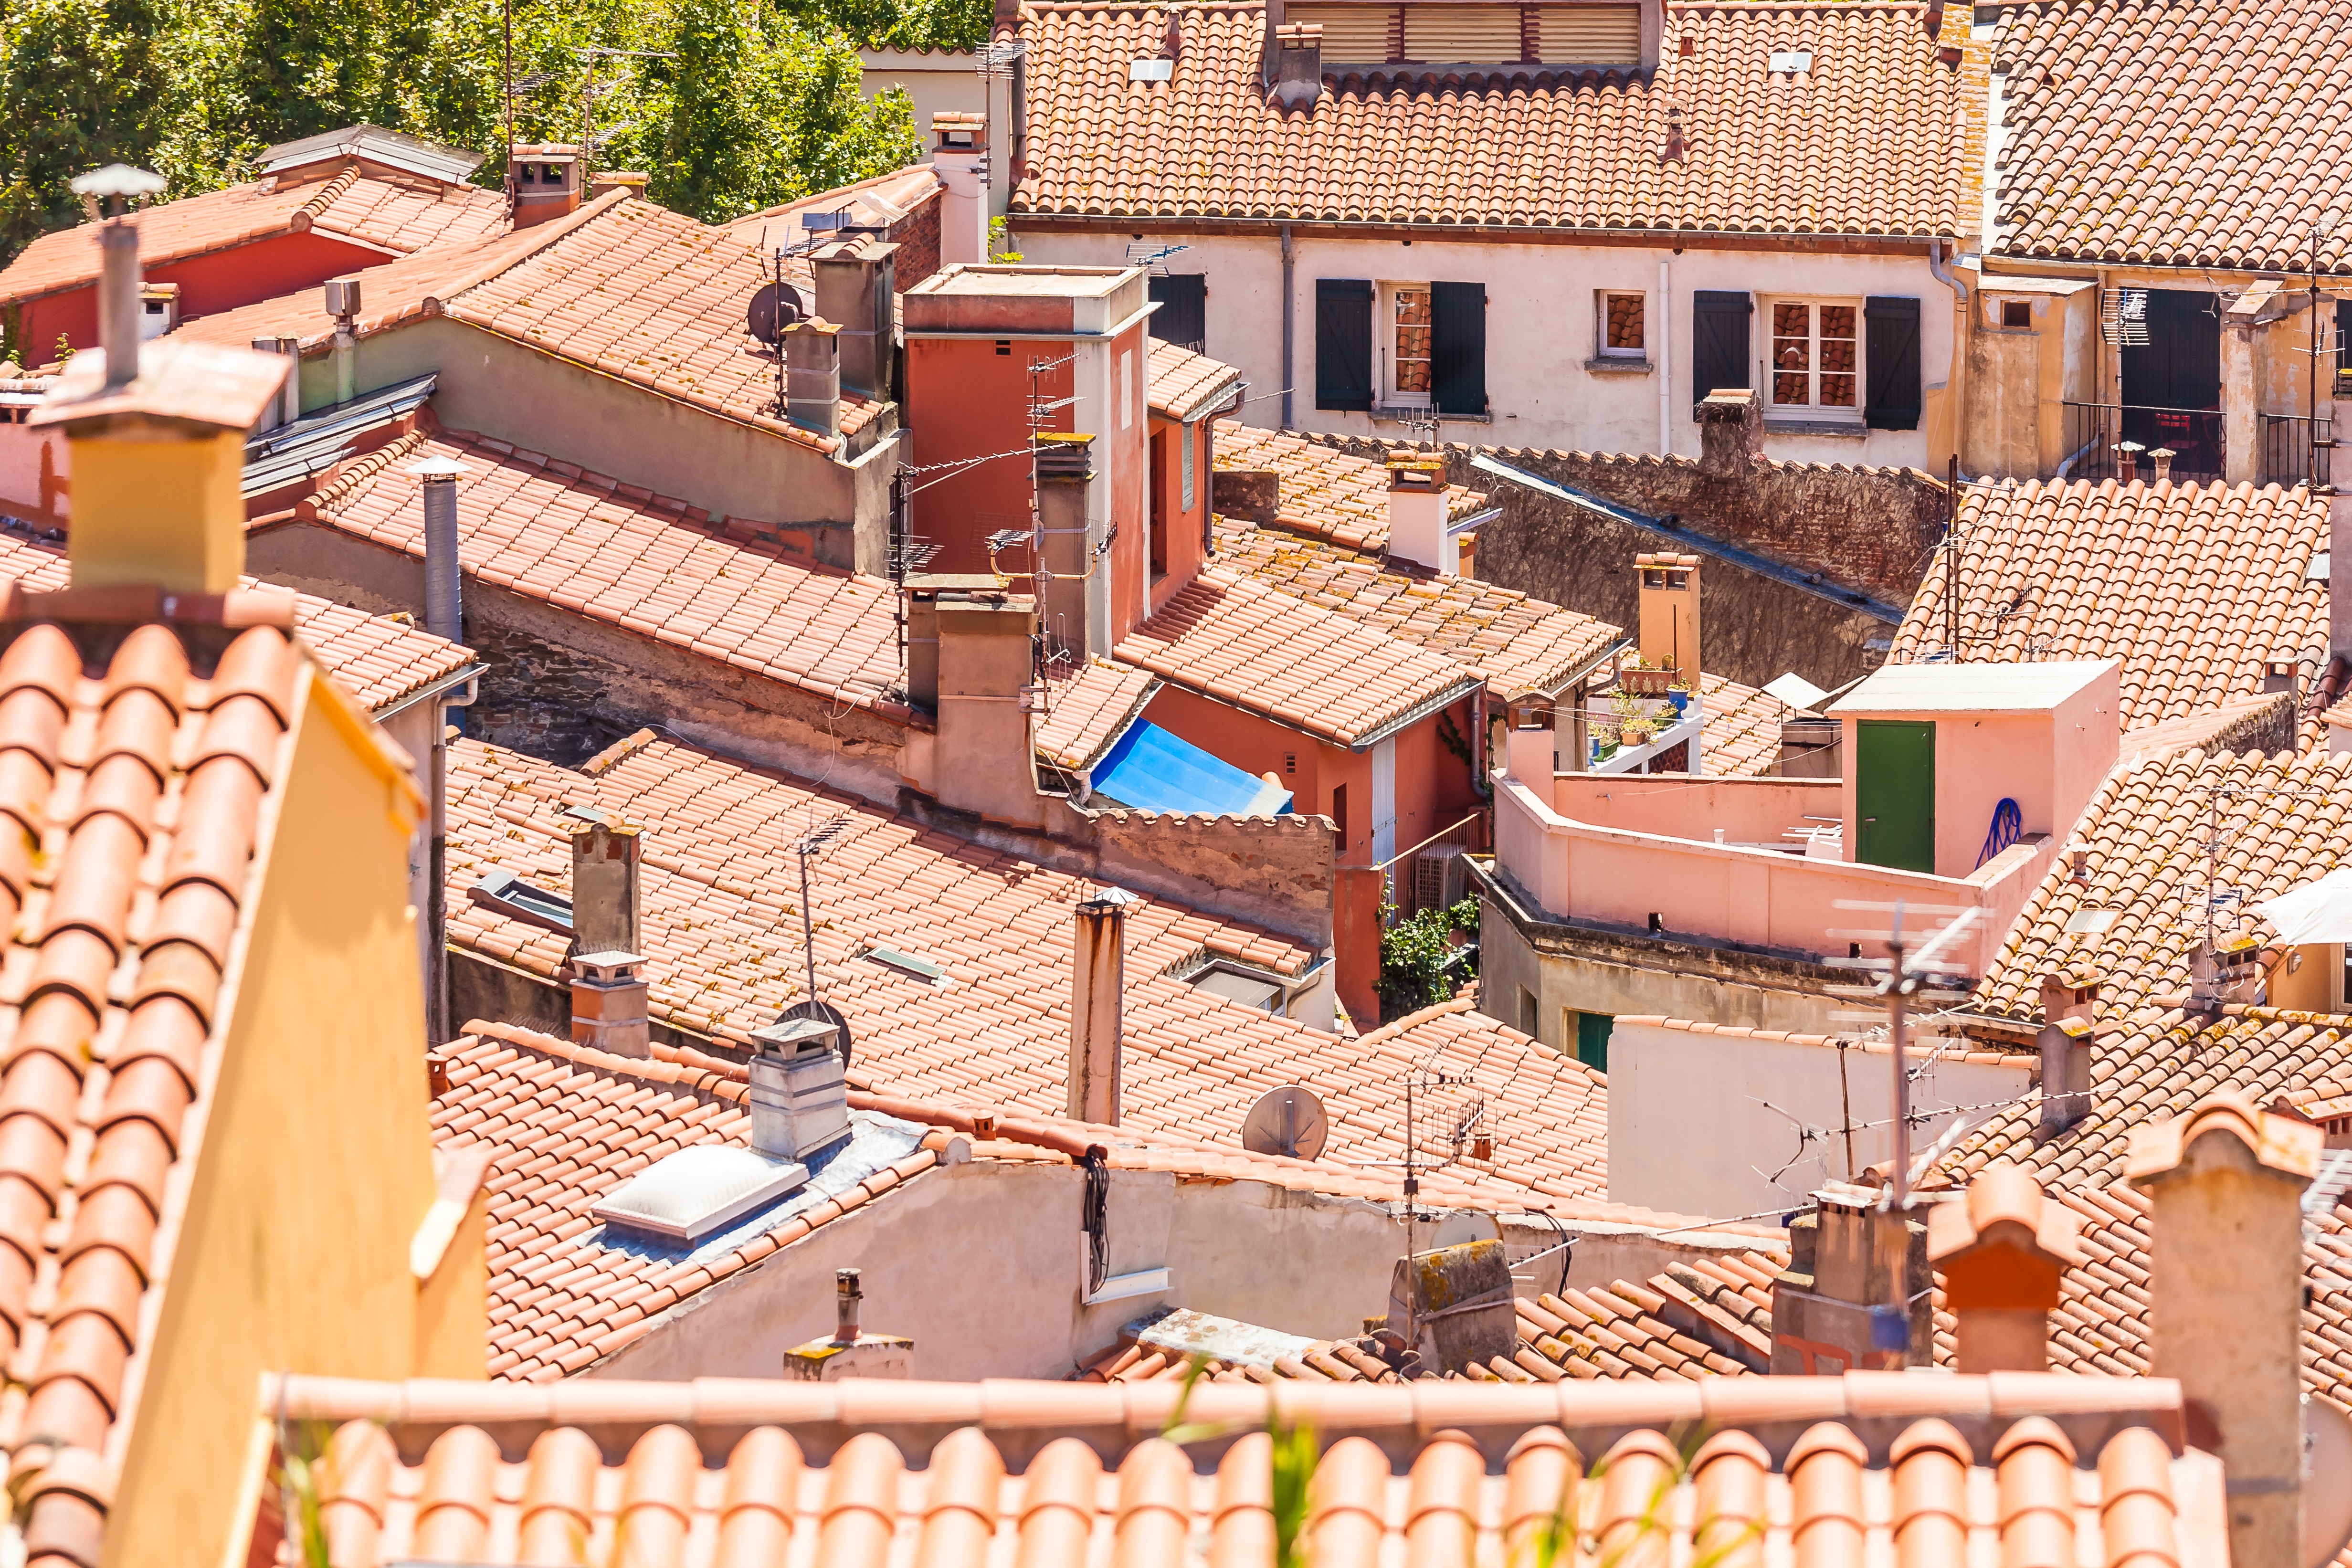
landscape, town, roof, city, summer, seaside, france, facade, property, south, estate, roofs, pyrenees, neighbourhood, collioure, eastern pyrenees, residential area